Victor Westhoff

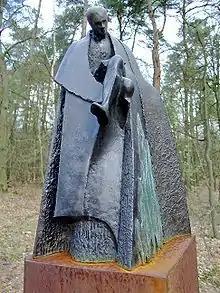
Statue of a botanist in honor of Victor Westhoff in the "Springendal" in Dinkelland

Victor Westhoff (12 November 1916 in Situbondo, Dutch East Indies – 12 March 2001 in Zeist) was a botanist at the Radboud University Nijmegen.